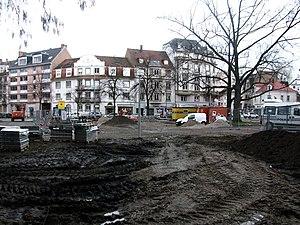
Chantier de la place du marché, Neudorf - Strasbourg, en janvier 2013
Neudorf est un ancien faubourg de Strasbourg devenu quartier dense et central. À l’origine en dehors de la ville, le quartier est désormais intégré au cœur de l’agglomération. Principalement résidentiel, il est le quartier le plus peuplé de Strasbourg. Ses habitants sont appelés les Neudorfois et les Neudorfoises.